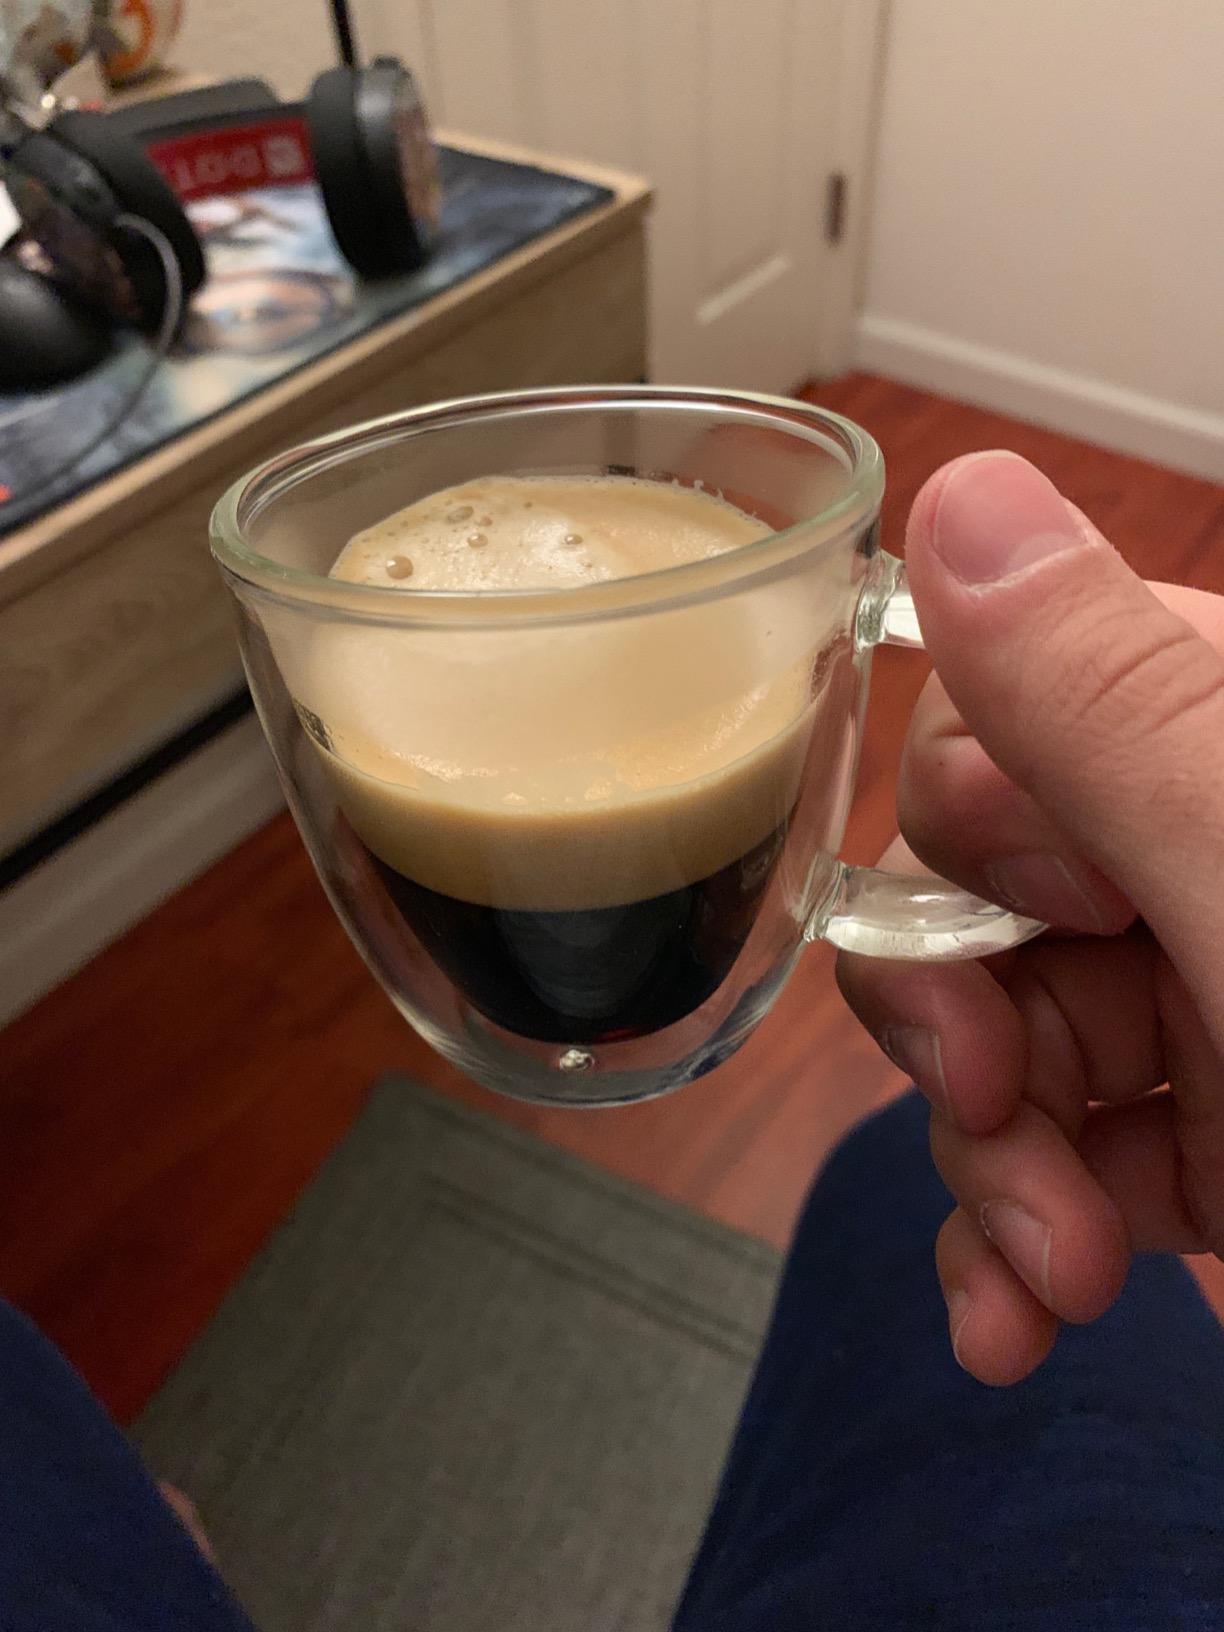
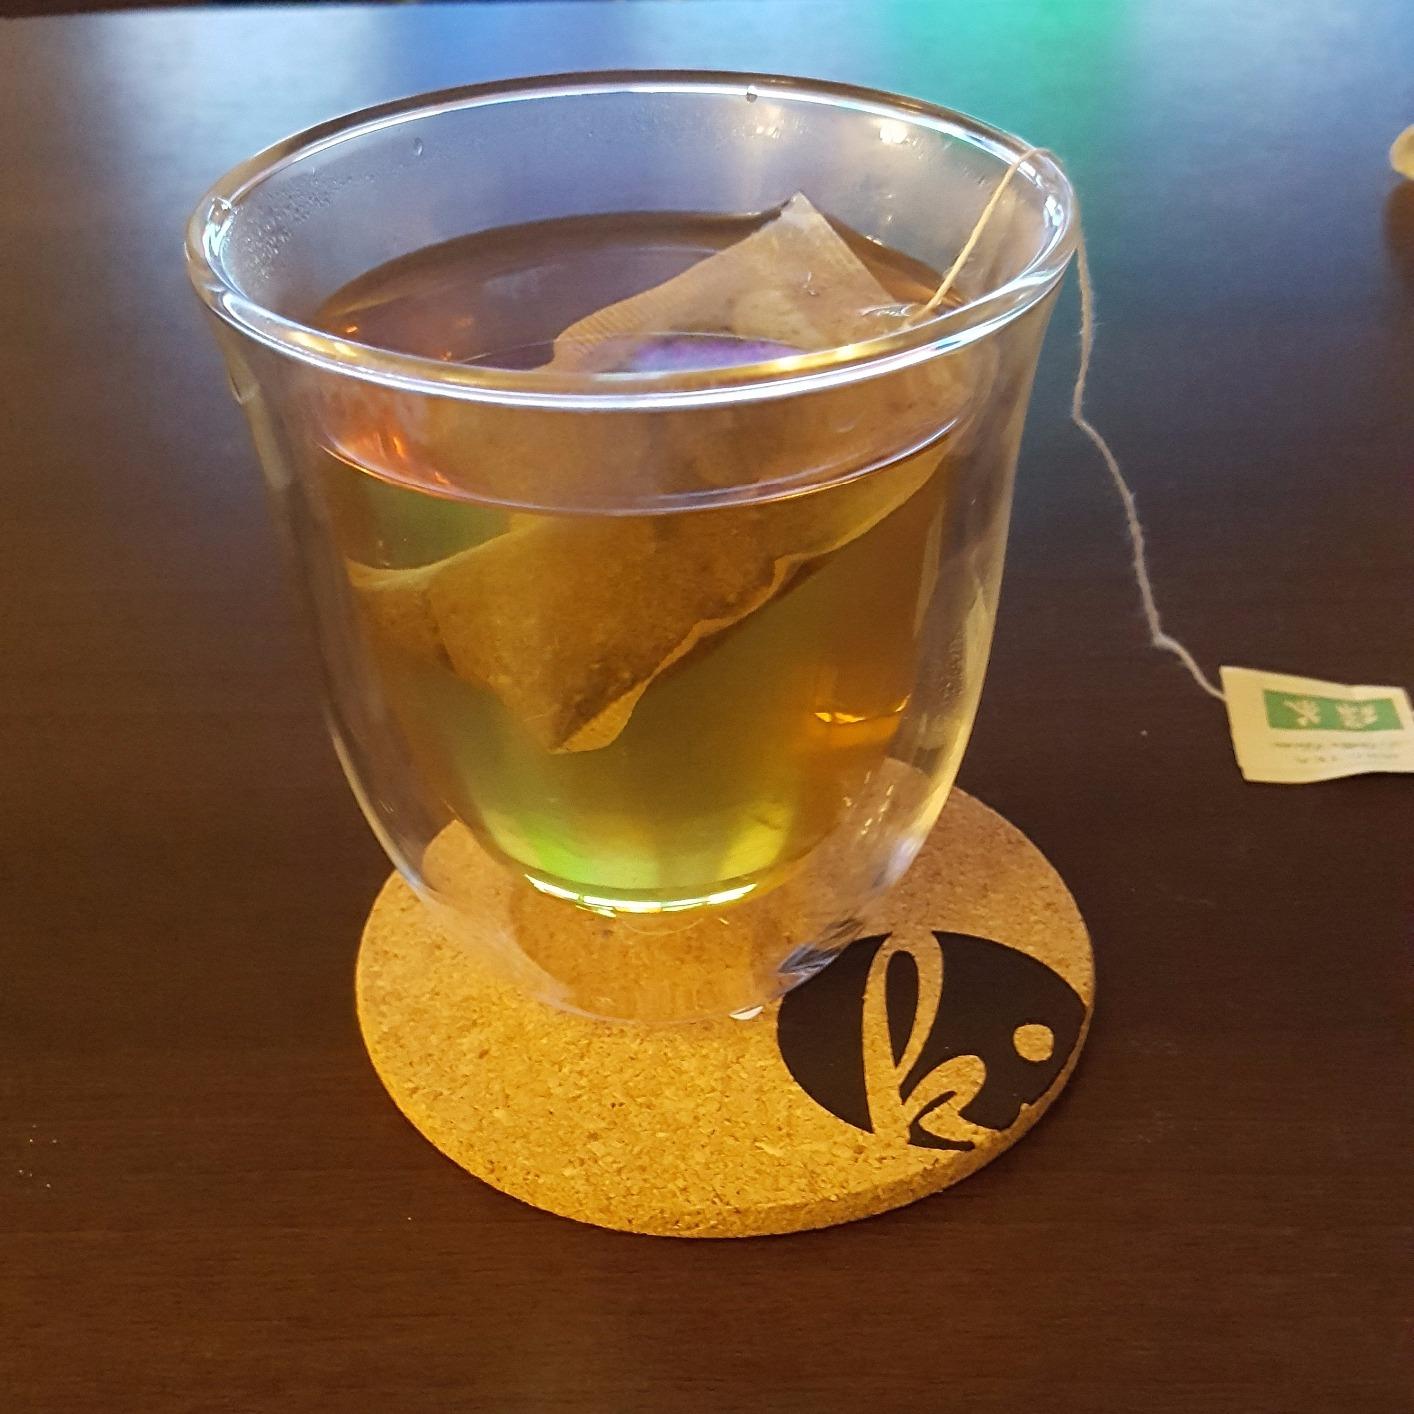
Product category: items_mug
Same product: no